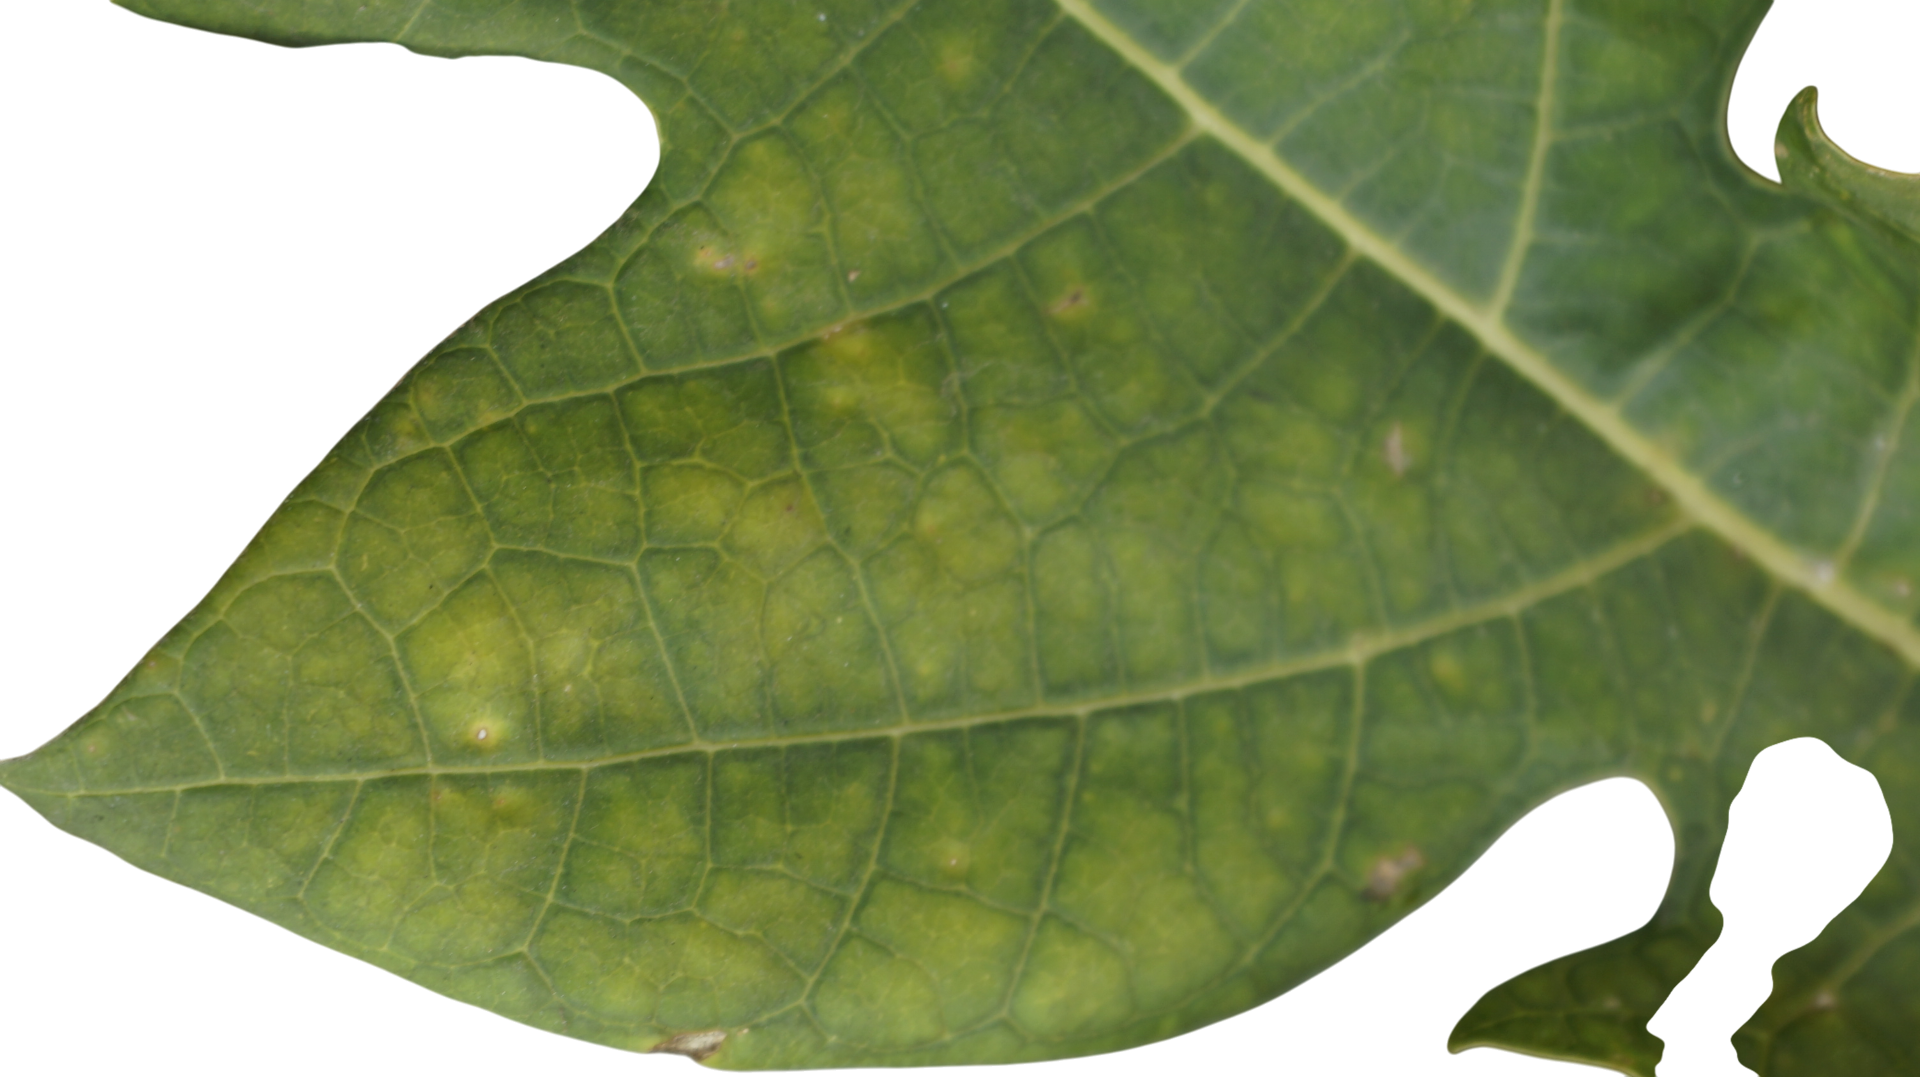
Crop: Papaya
Label: Carica_Insect_Hole